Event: Nepal Earthquake
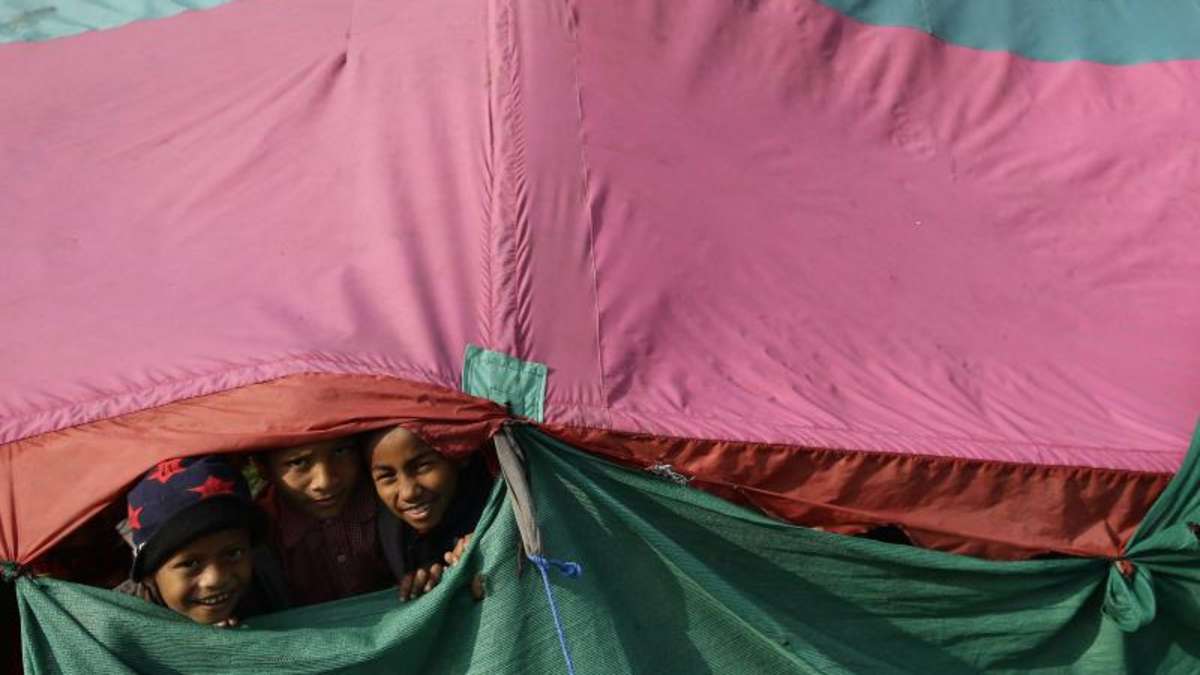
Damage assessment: no_damage